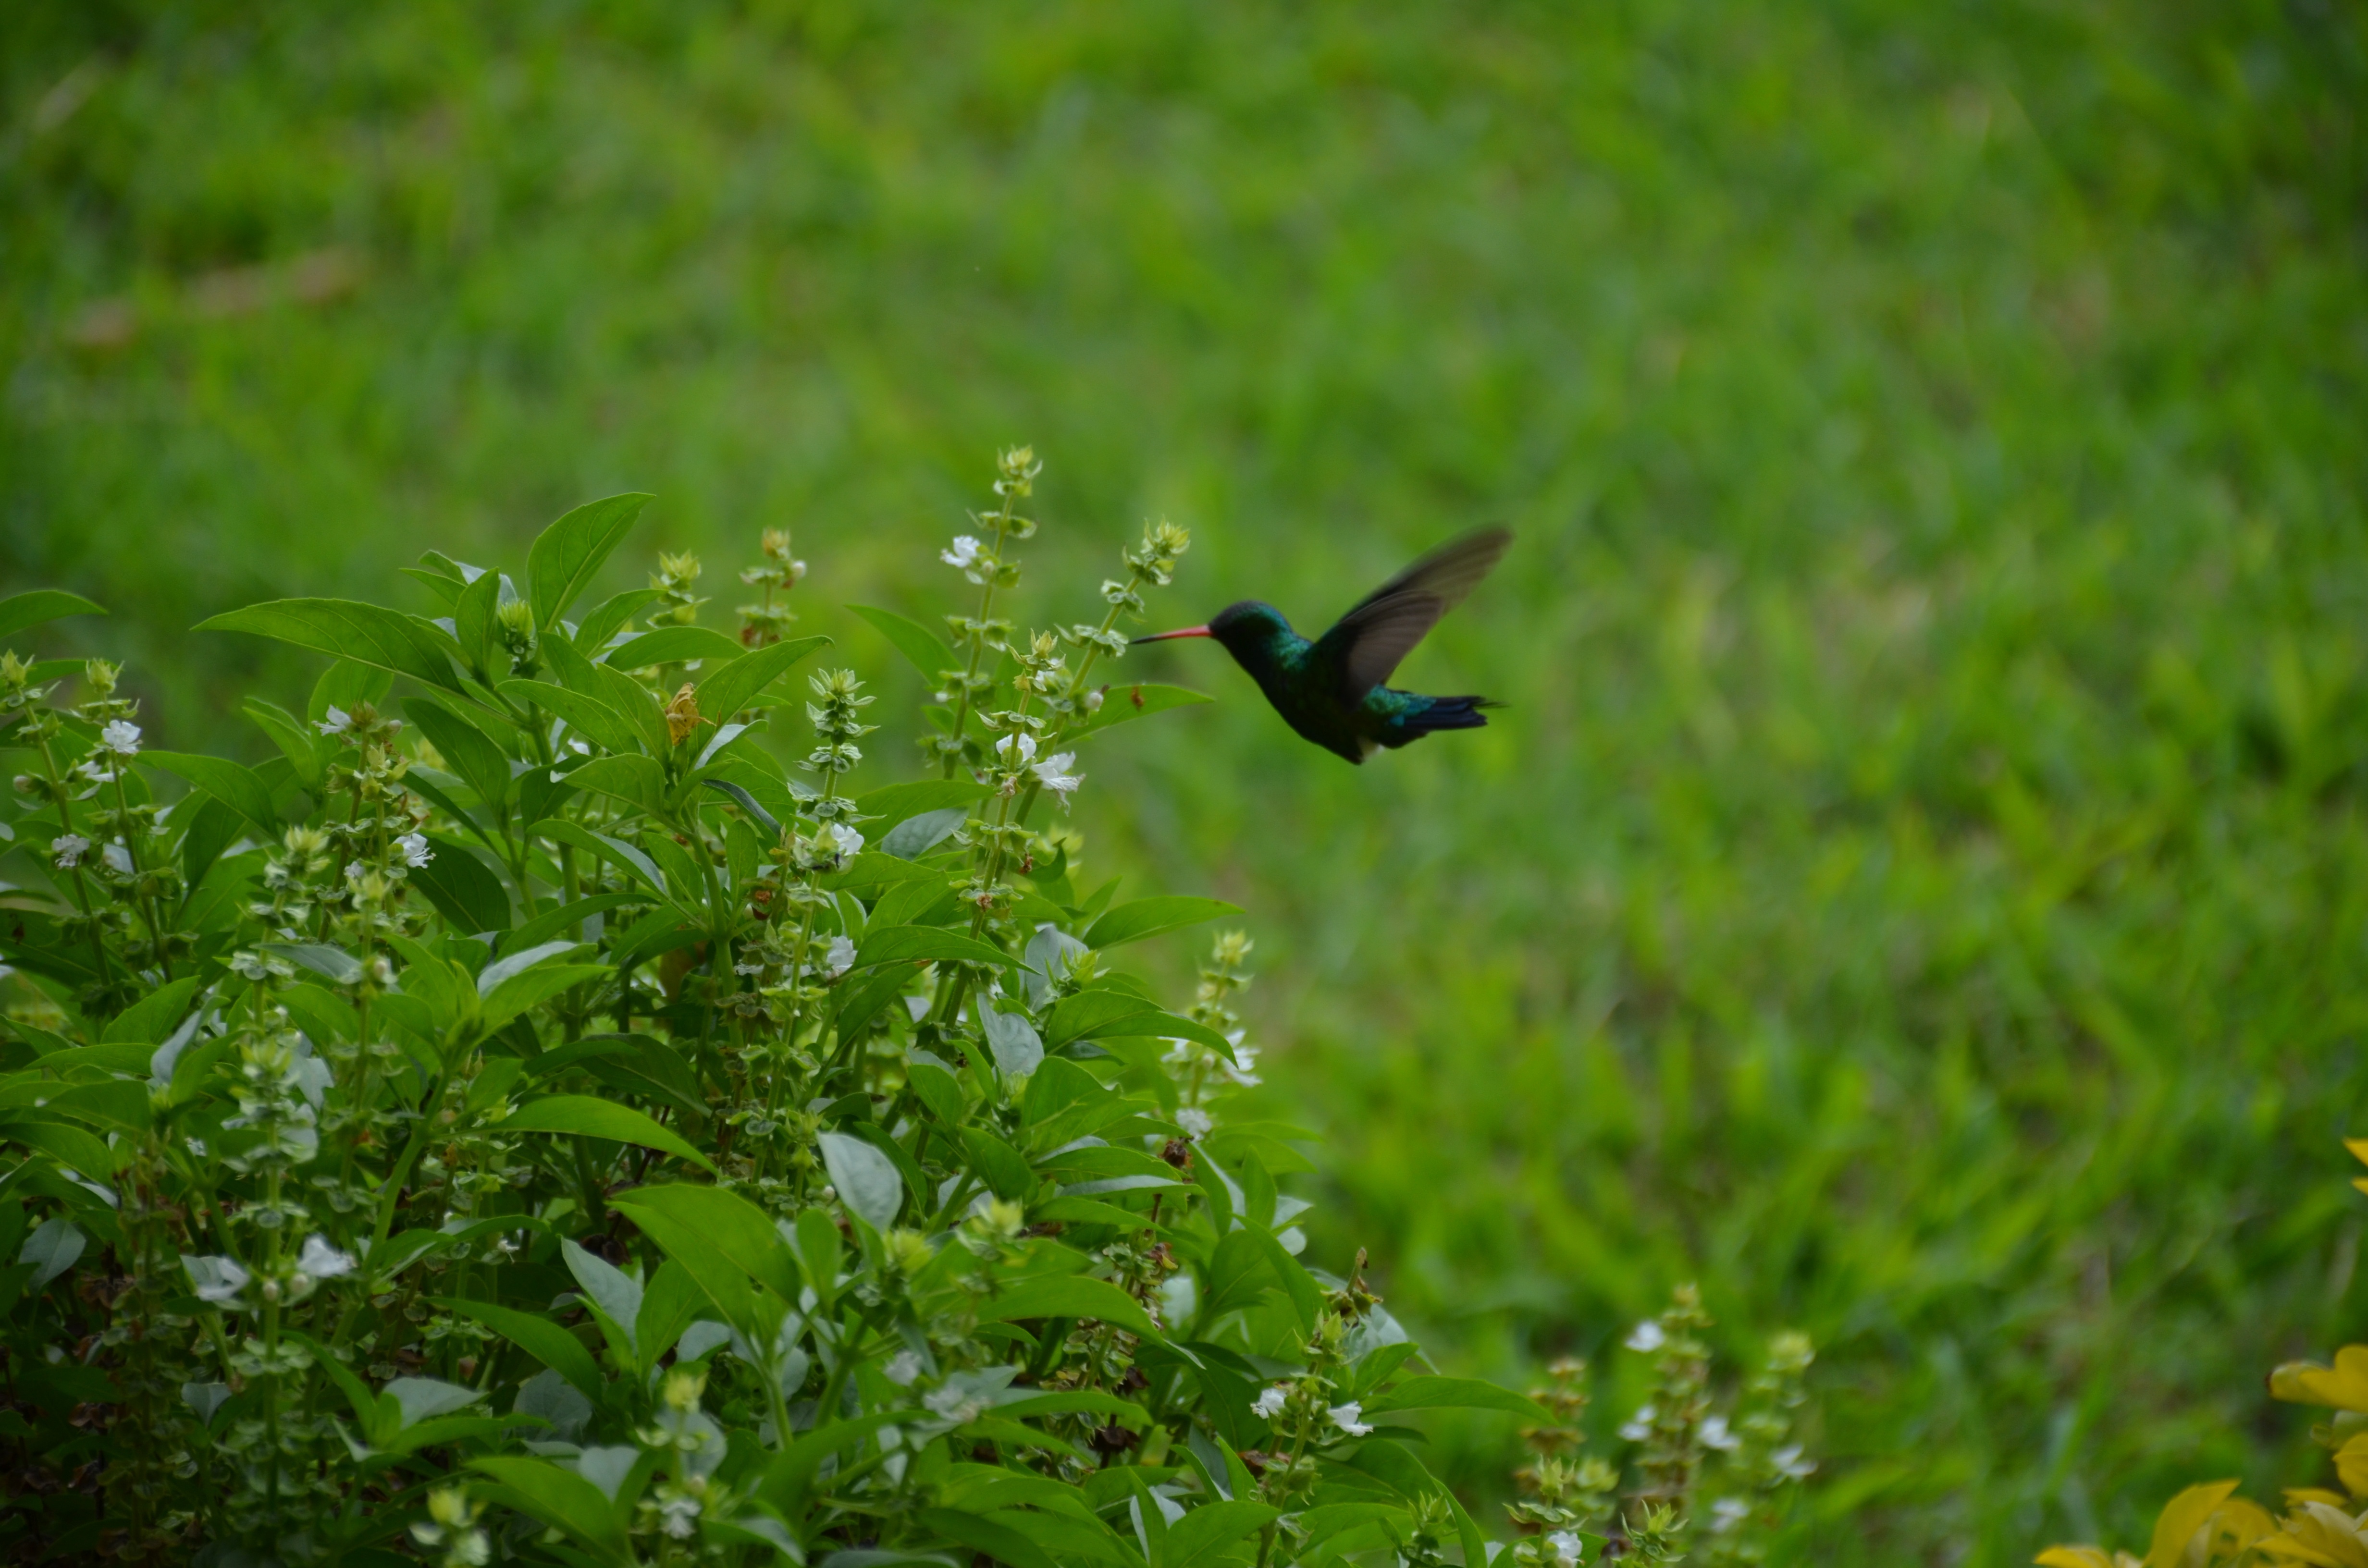
nature, grass, branch, bird, lawn, meadow, flower, flying, wildlife, spring, green, flight, fauna, humming bird, flowers, humming, perching bird